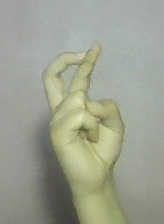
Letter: zay